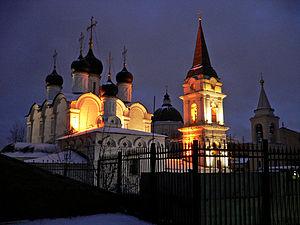
église Saint Vladimir et couvent Saint Jean le précurseur Русский: Москва. Храм св. Владимира и Ивановский монастырь (на заднем плане)
La colline Saint-Jean est quartier historique du centre de Moscou, situé à l'est de Kitai-Gorod à l'intérieur de la ville blanche. Il est délimité par la ceinture des boulevards à l'est, les rues Maroseïka et Pokrovka au nord et la rue Solianka au sud-ouest. Elle doit son nom au Couvent Saint-Jean situé sur son sommet.